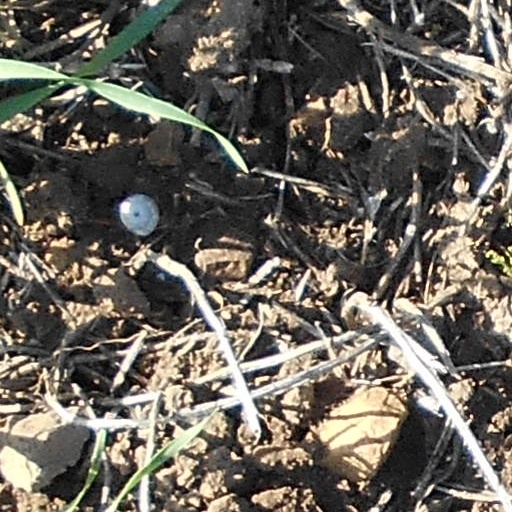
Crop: wheat